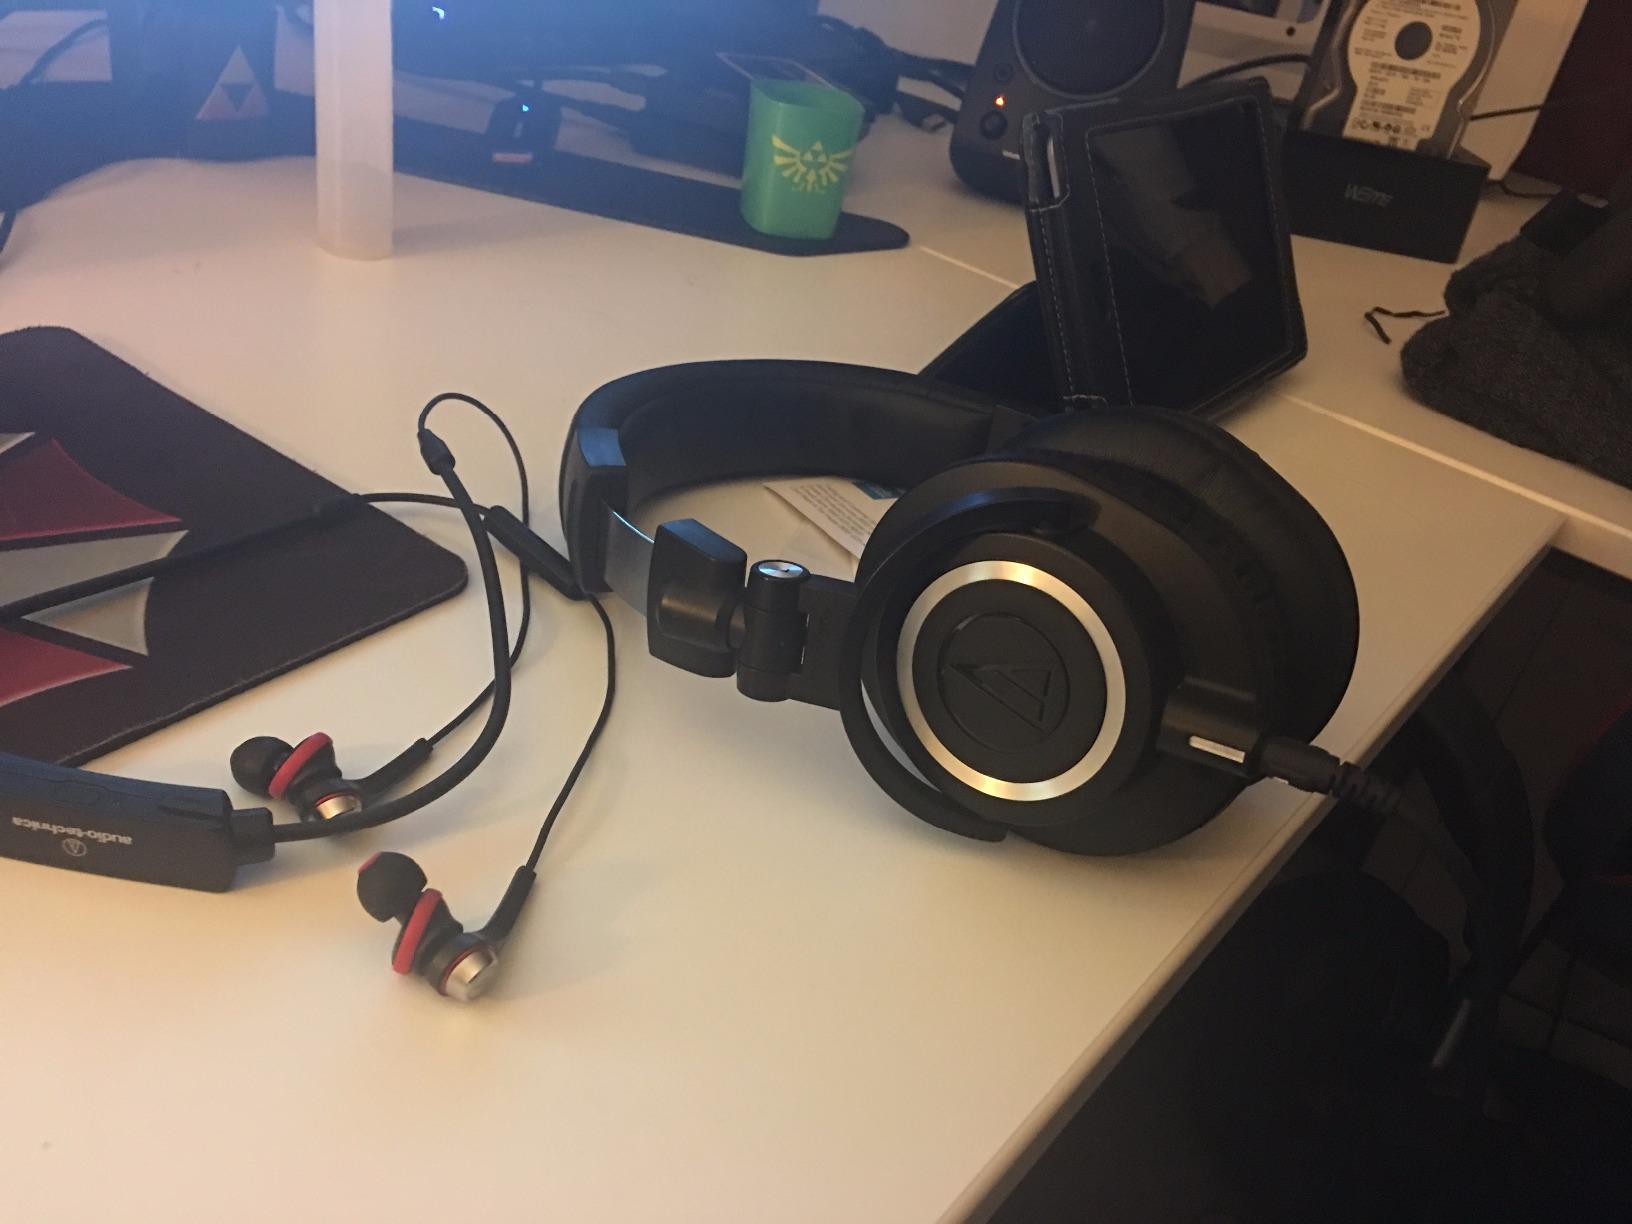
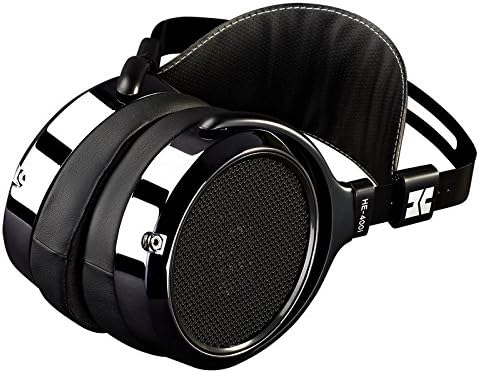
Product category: headphones
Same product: no